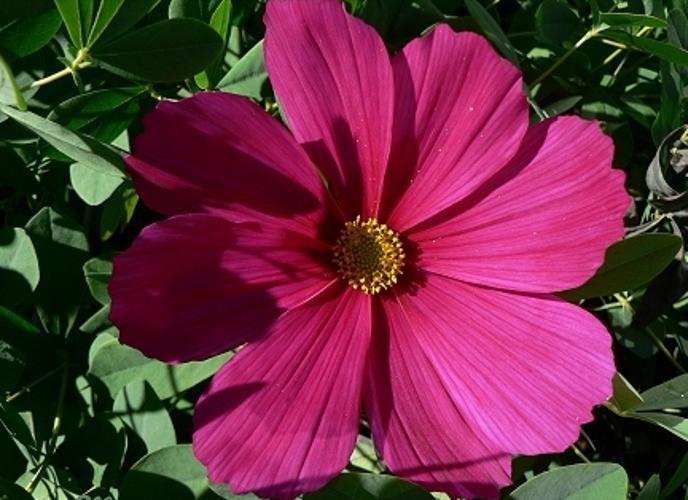
Label: mexican aster